Hanamichi Sakuragi

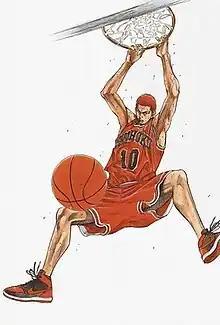
Hanamichi Sakuragi, as illustrated by Takehiko Inoue

is the main protagonist of "Slam Dunk", a sports manga written and illustrated by Takehiko Inoue. Hanamichi Sakuragi is a delinquent very unpopular with girls, having been rejected an astonishing fifty times. In his first year at Shohoku High School, he falls for Haruko Akagi, who, upon recognizing Sakuragi's athleticism, introduces him to the Shohoku basketball team. Sakuragi is reluctant to join the team at first, but he proves to be a natural athlete and joins the team, mainly in the hopes of impressing and getting closer to Haruko.